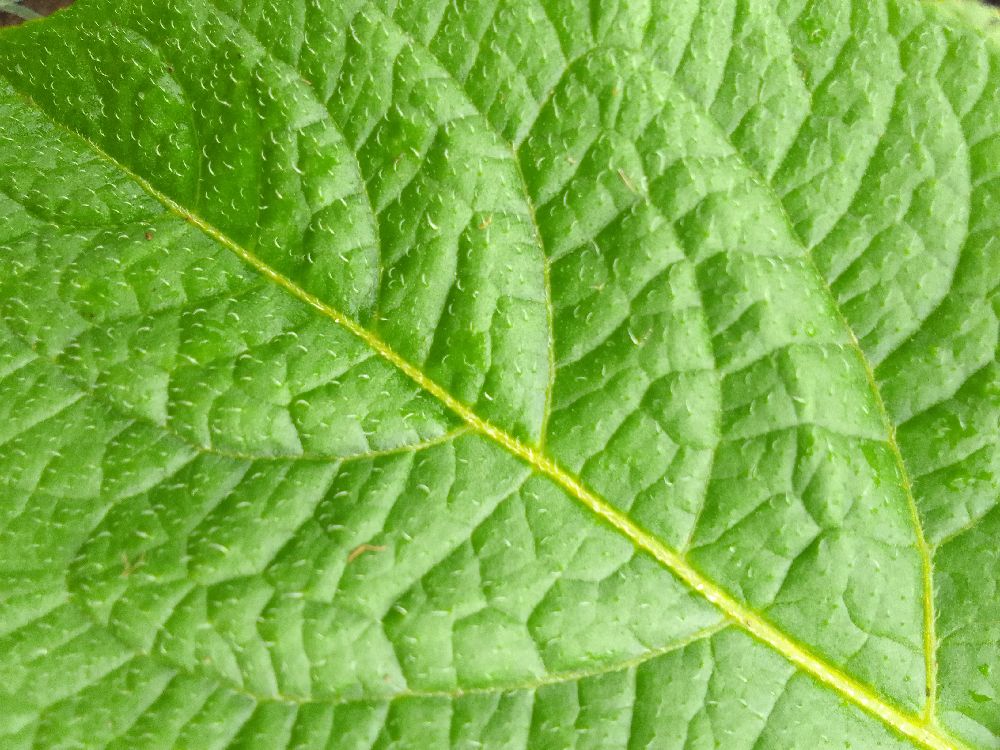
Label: Healthy